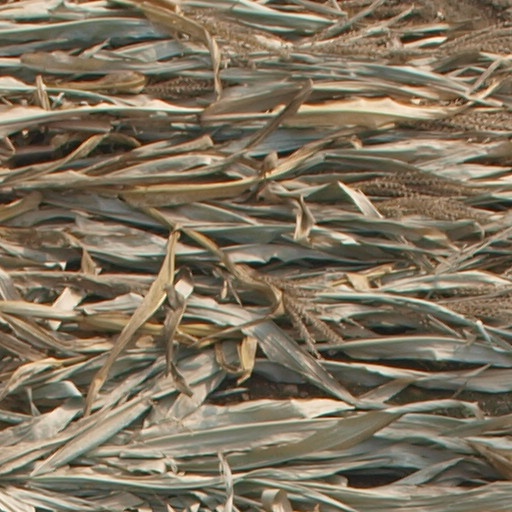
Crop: maize; corn